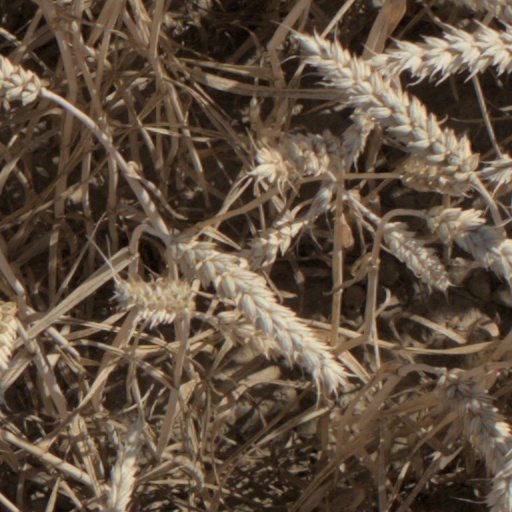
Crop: wheat